Jason Winderlich

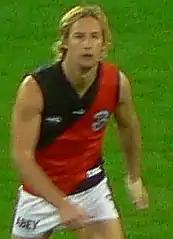

Jason Winderlich (born 10 October 1984) is an Australian rules footballer who currently plays for Thorpdale in the Mid Gippsland Football Netball League (MGFNL). He previously played professionally for the Essendon Football Club in the Australian Football League (AFL).